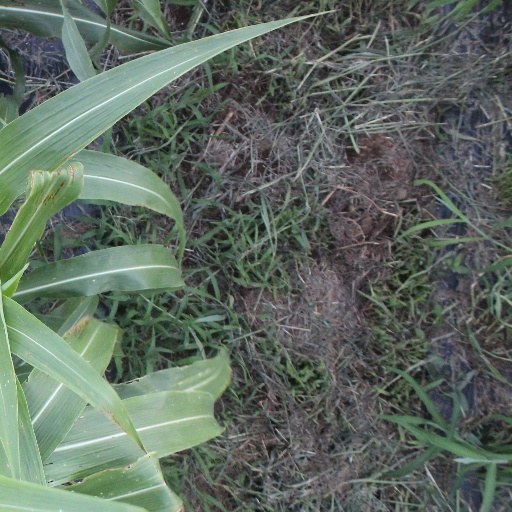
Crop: sorghum